Joseph Desha

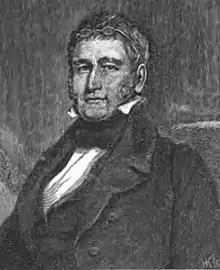
Senator John Rowan defended Desha's son during his murder trial.

Governor Desha's reputation was further tarnished because of a pardon issued to his son. On November 2, 1824, Isaac B. Desha had brutally murdered Francis Baker, a Mississippian who was visiting Kentucky. On November 24, 1824, John Rowan, one of the governor's allies in the General Assembly, introduced legislation ordering the Fleming County Circuit Court to convene a special session on January 17, 1825, for Isaac Desha's trial and providing that the accused should have the option to request a change of venue to Harrison County at that time. Miles from the scene of the murder, Harrison County was the governor's home county, and he possessed a great deal of influence with officials there. Governor Desha appeared before the legislative committee considering the bill on November 26 and asked that they report it favorably to the full legislature. This was done, and the bill was approved on December 4, 1824.